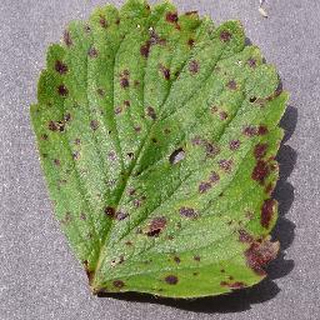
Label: strawberry_leaf_scorch